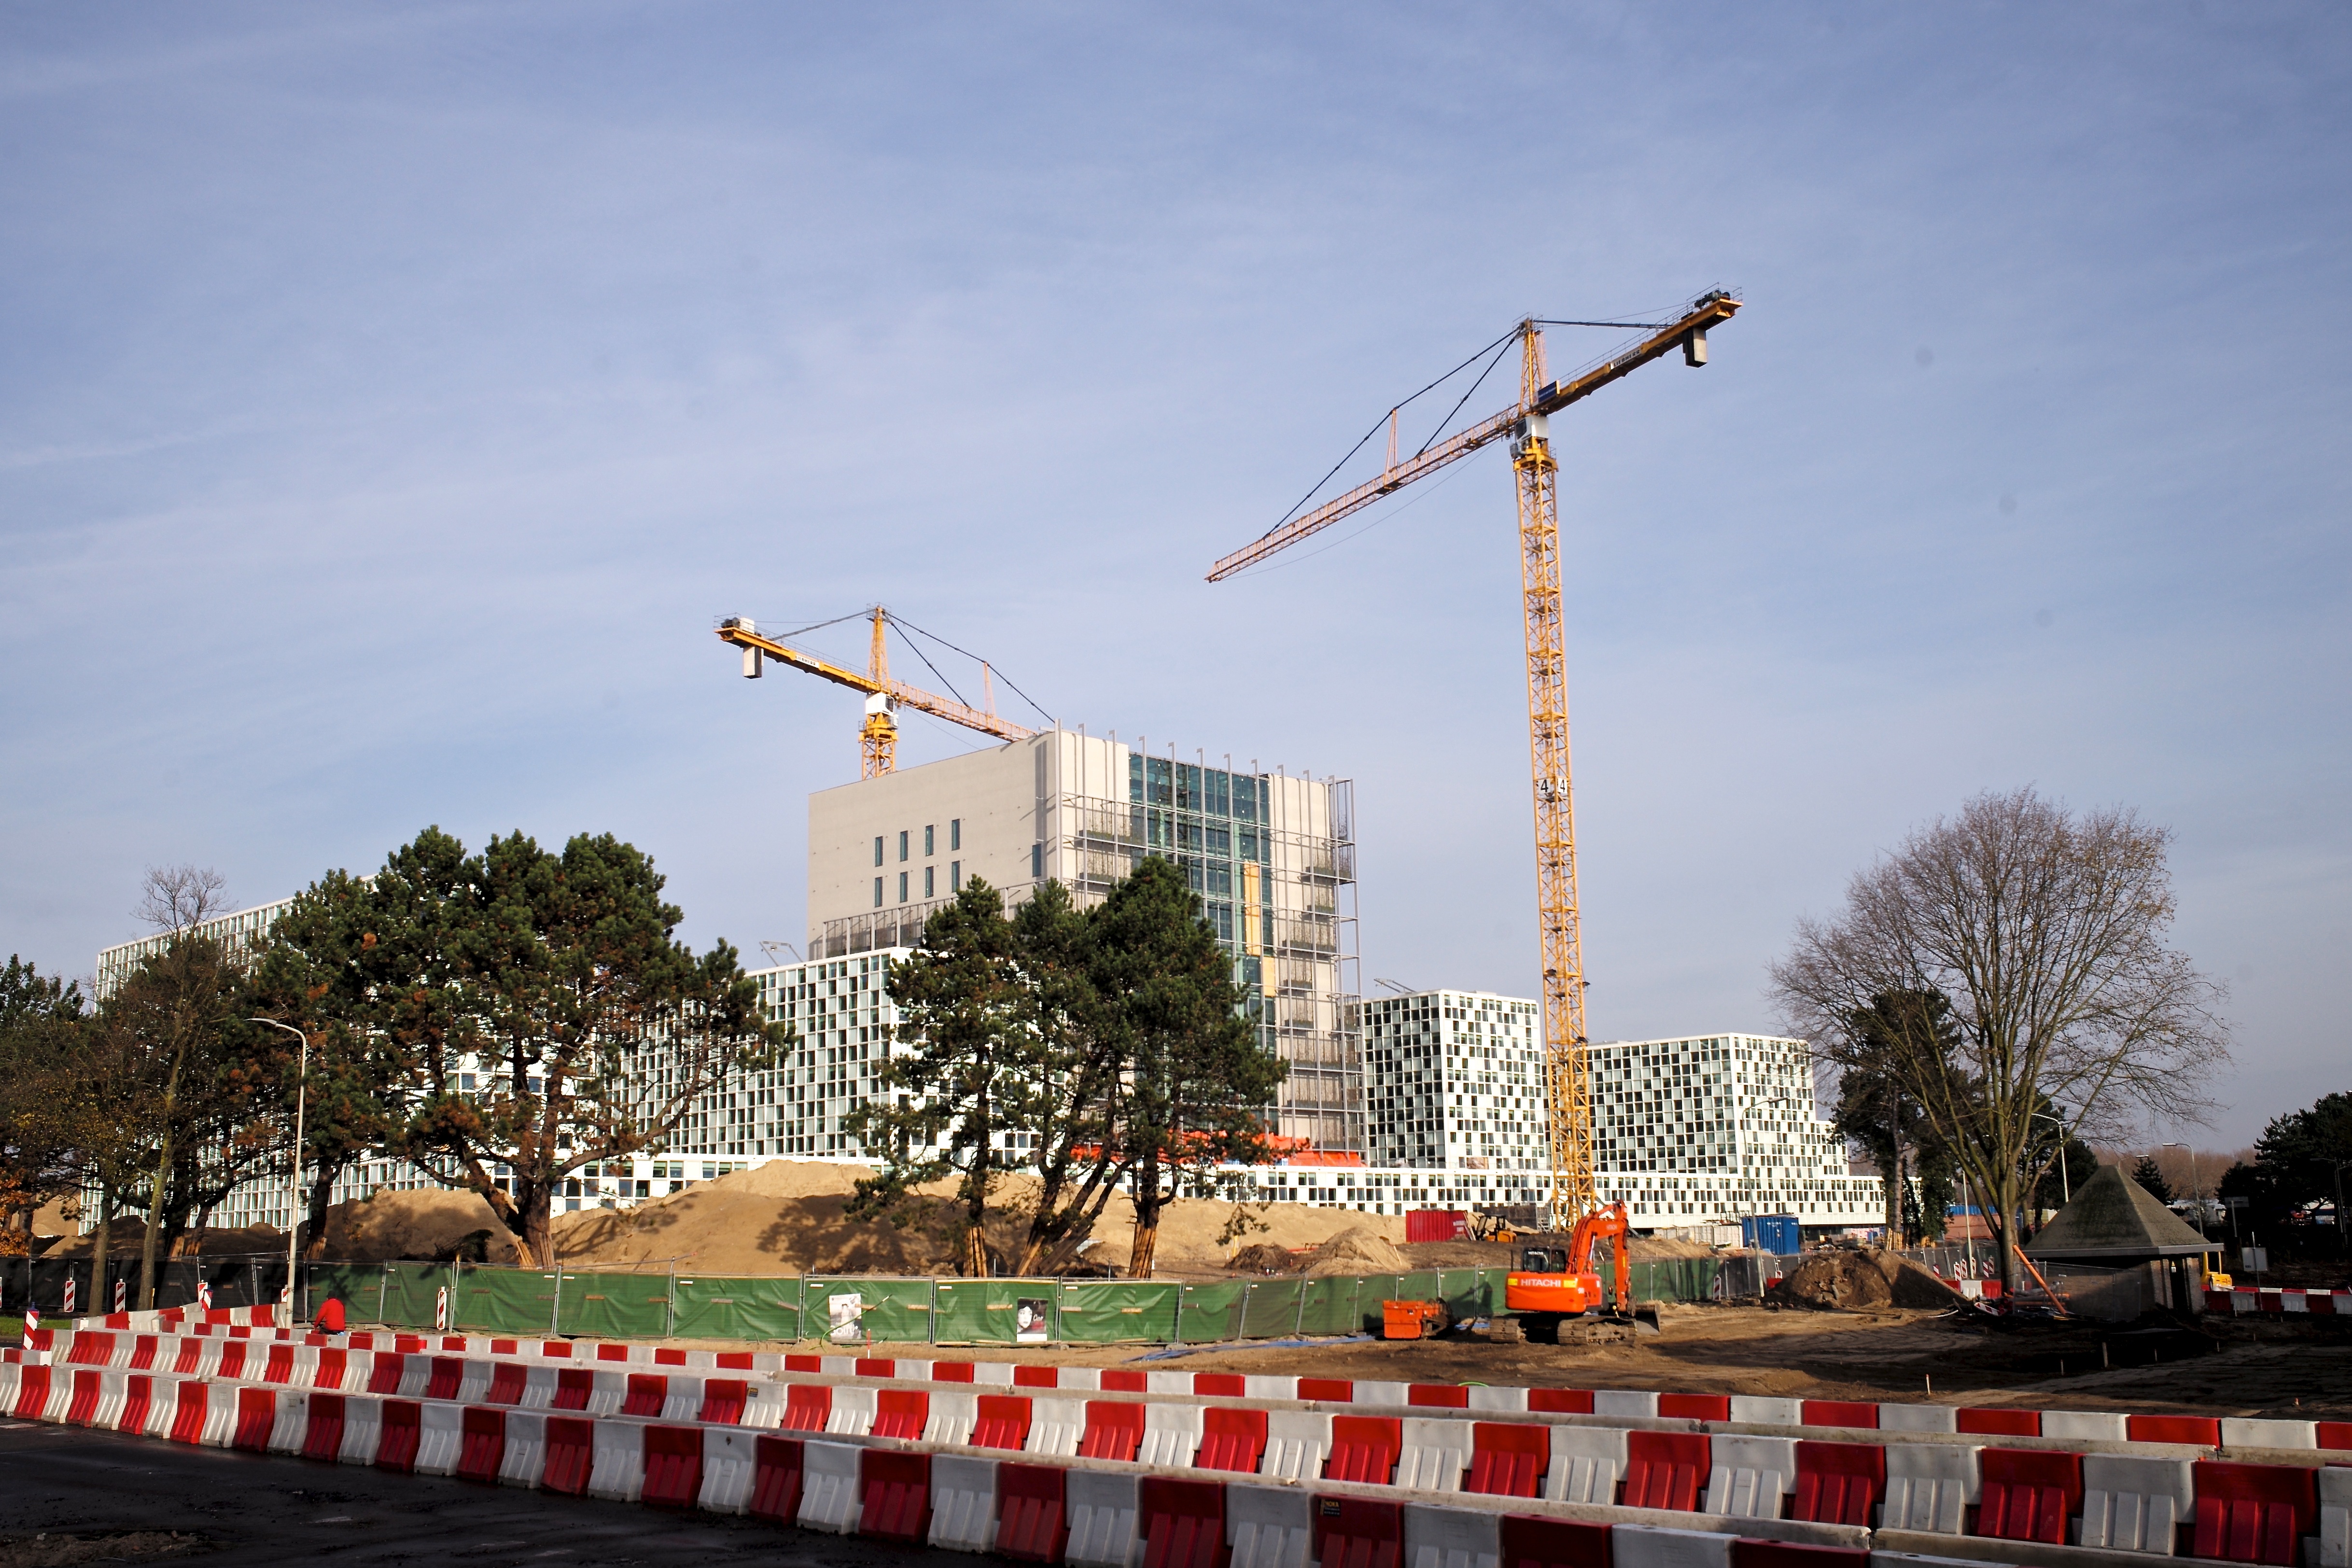
architecture, building, wall, europe, construction, pattern, office, stadium, criminal, holland, hague, netherlands, international, m, justice, windows, court, 28, leica, courthouse, 240, summicron, icc, typ